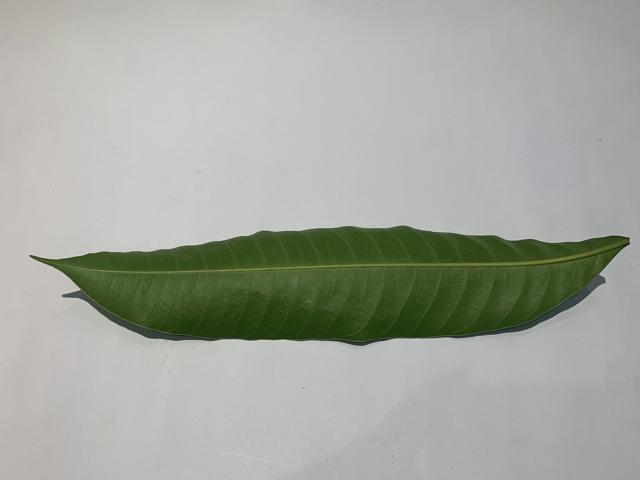
Mango leaf variety: Fazli